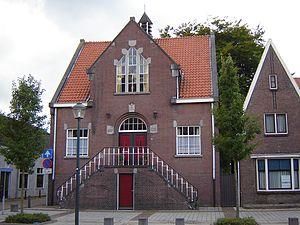
Clinge est un village appartenant à la commune néerlandaise de Hulst, situé dans la province de la Zélande, en Flandre zélandaise. En 2009, le village comptait 2 474 habitants.